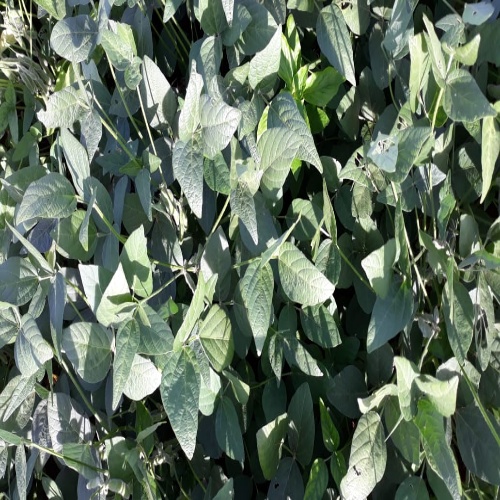
Label: Caterpillar